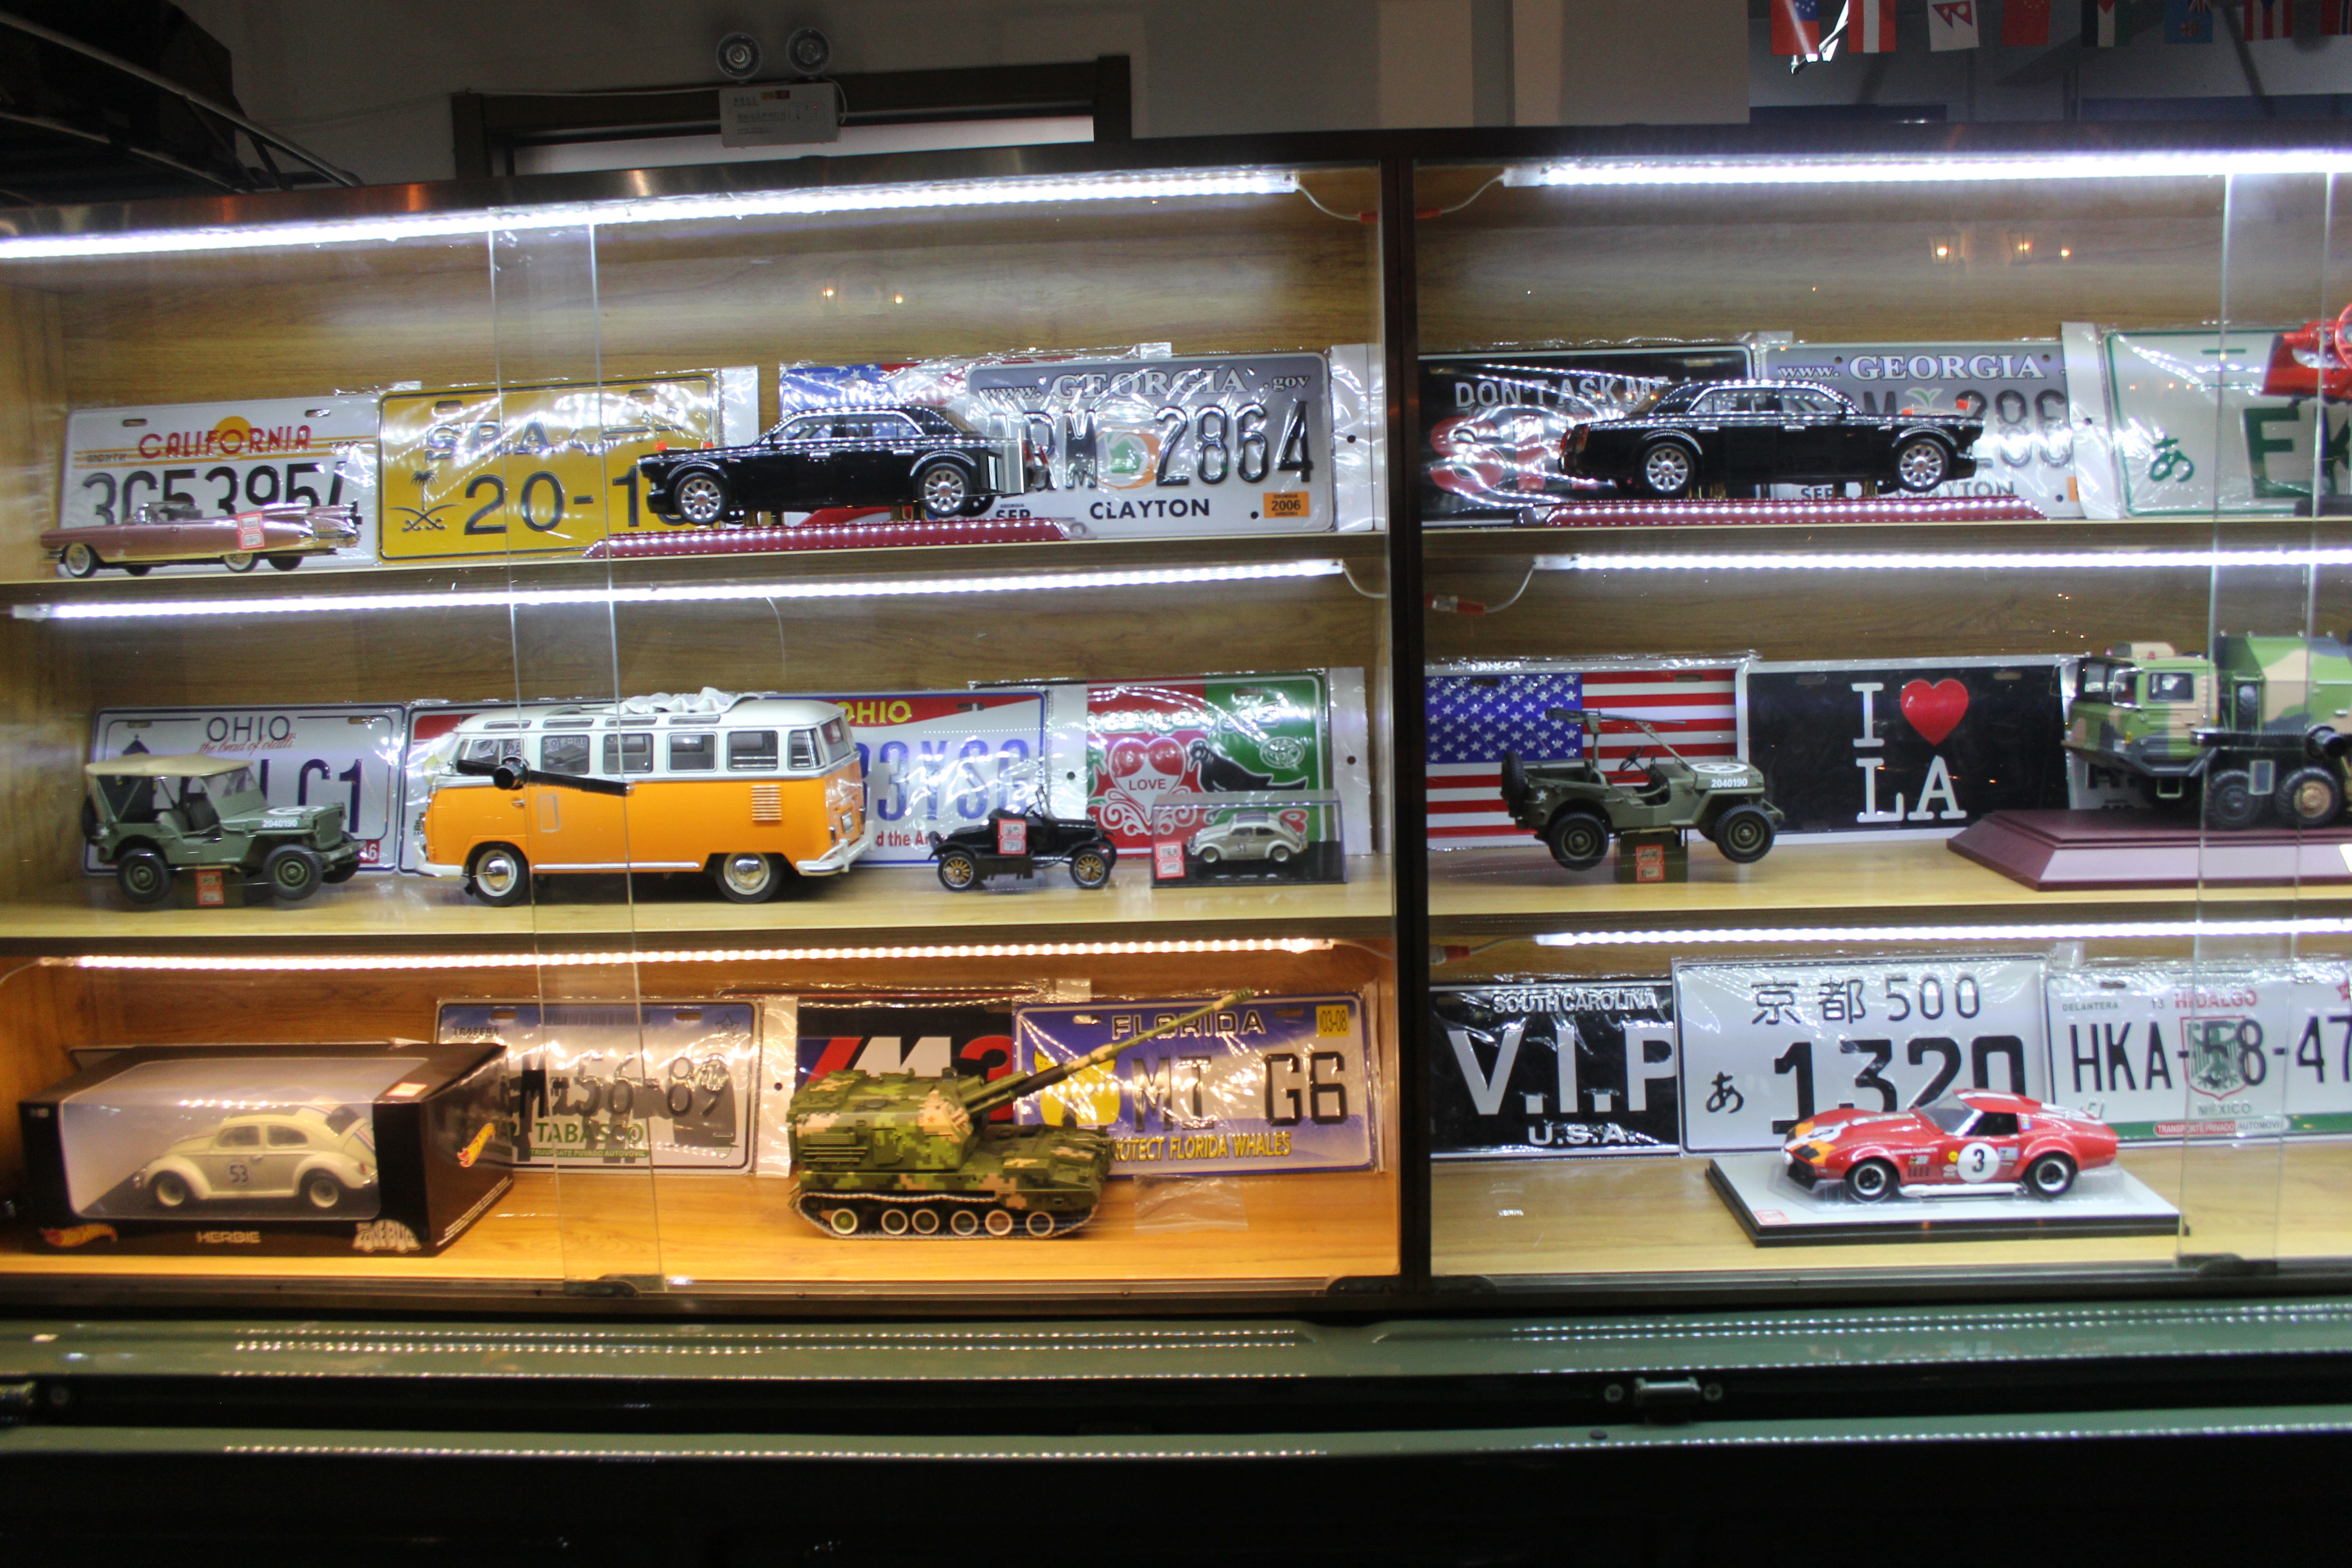
cars, vehicles, arts, display case, transport, vehicle, car, model car, mode of transport, scale model, toy vehicle, automotive design, advertising, collection, toy, family car